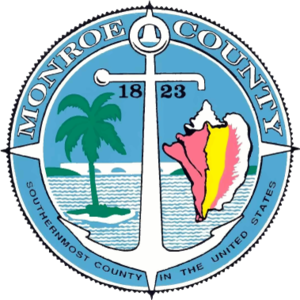
Le comté de Monroe est un comté situé à l'extrême sud-ouest de l'État de Floride, aux États-Unis. Sa population était de 73 090 habitants en 2010.